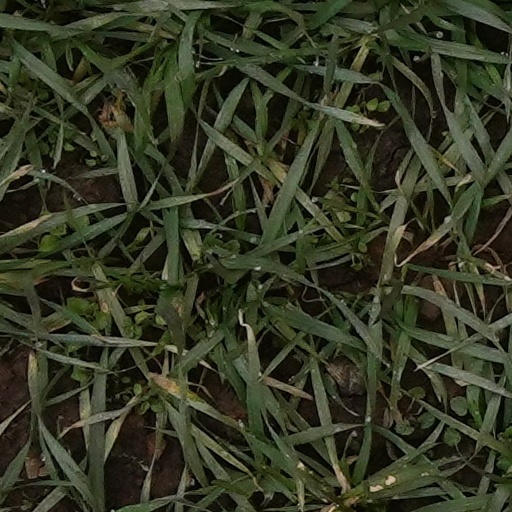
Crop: wheat